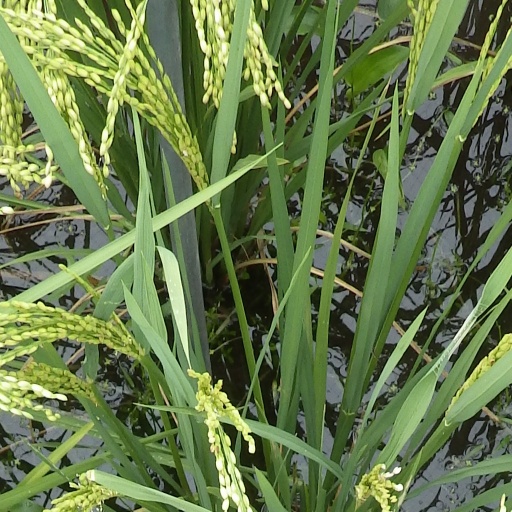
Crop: rice